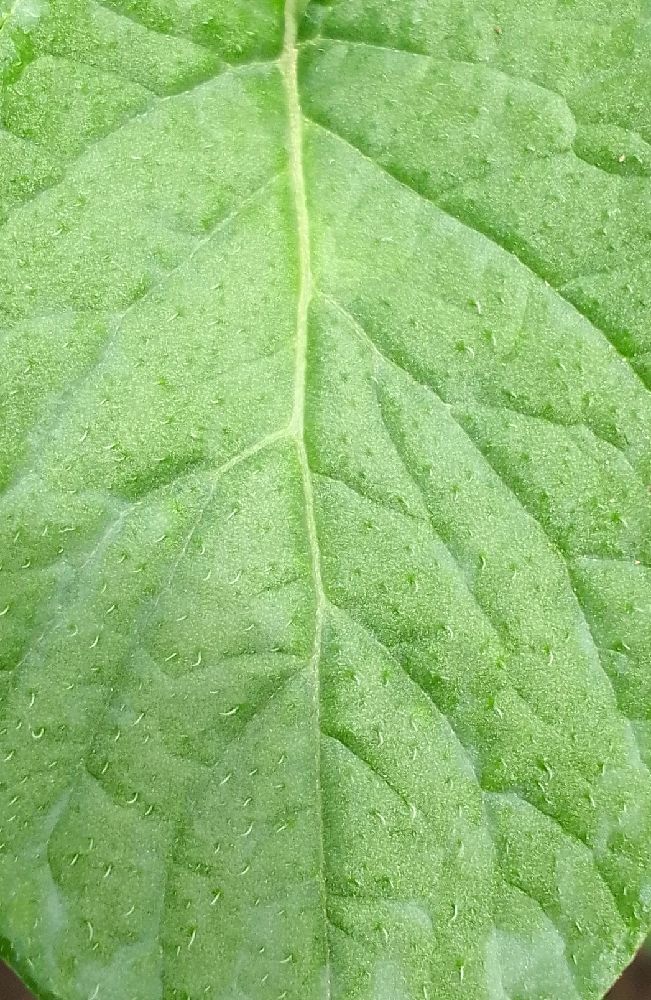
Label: Healthy